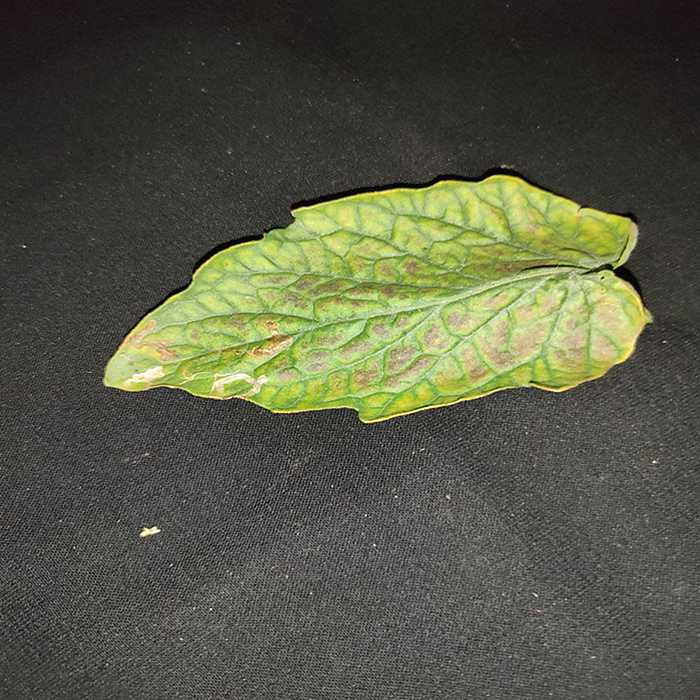
Plant: Tomato
Label: Tomato spotted wilt